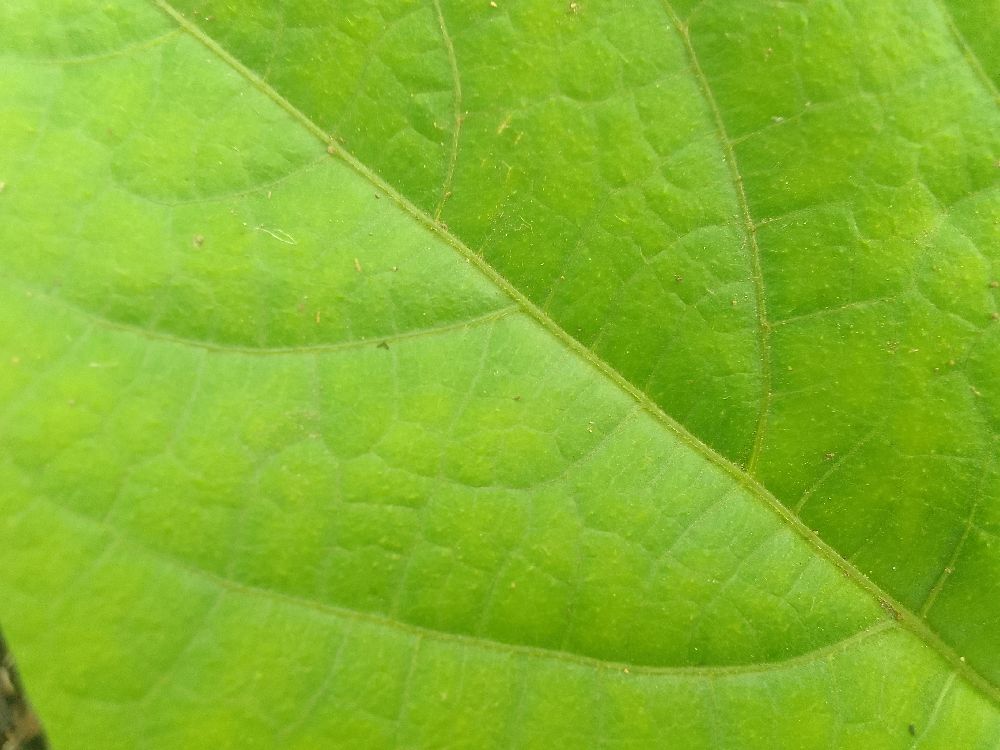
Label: healthy